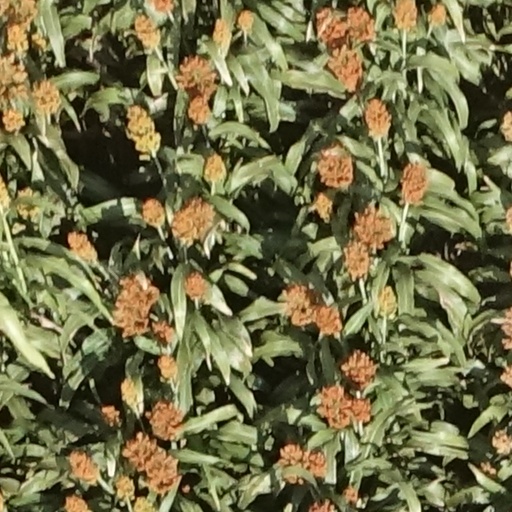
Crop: sorghum